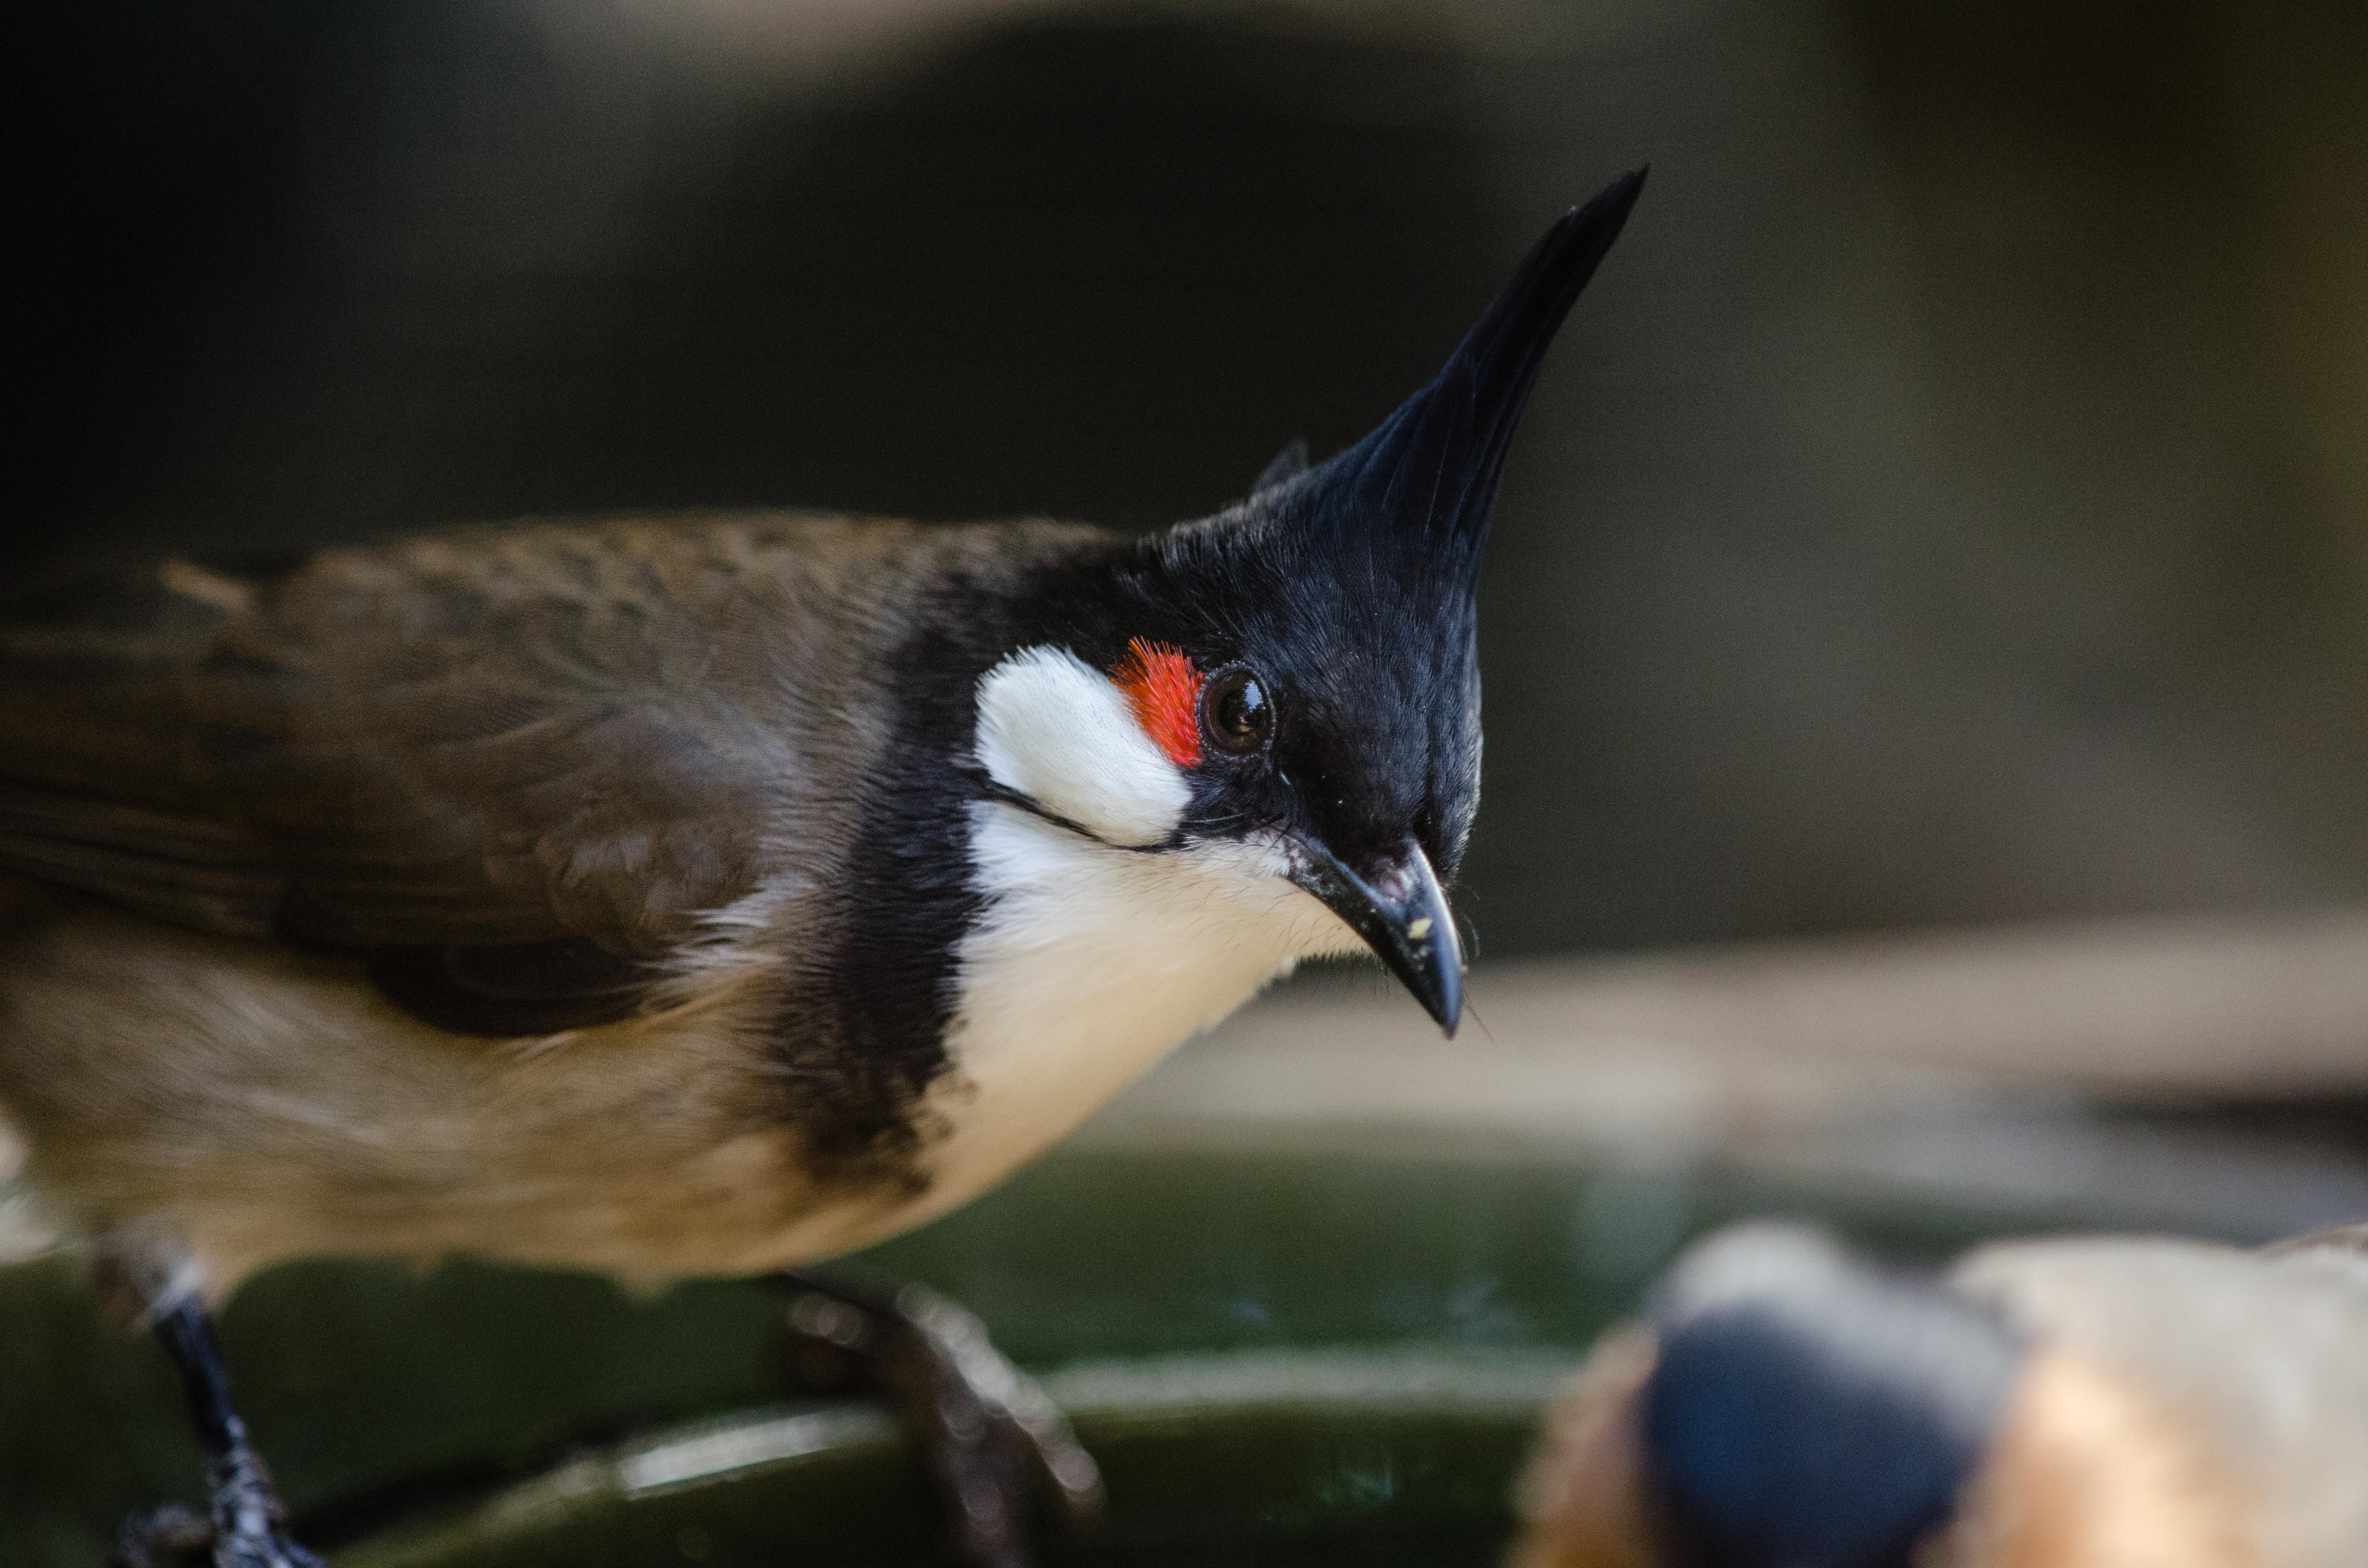
nature, branch, bird, wing, wildlife, beak, fauna, close up, jay, vertebrate, finch, brambling, perching bird, emberizidae